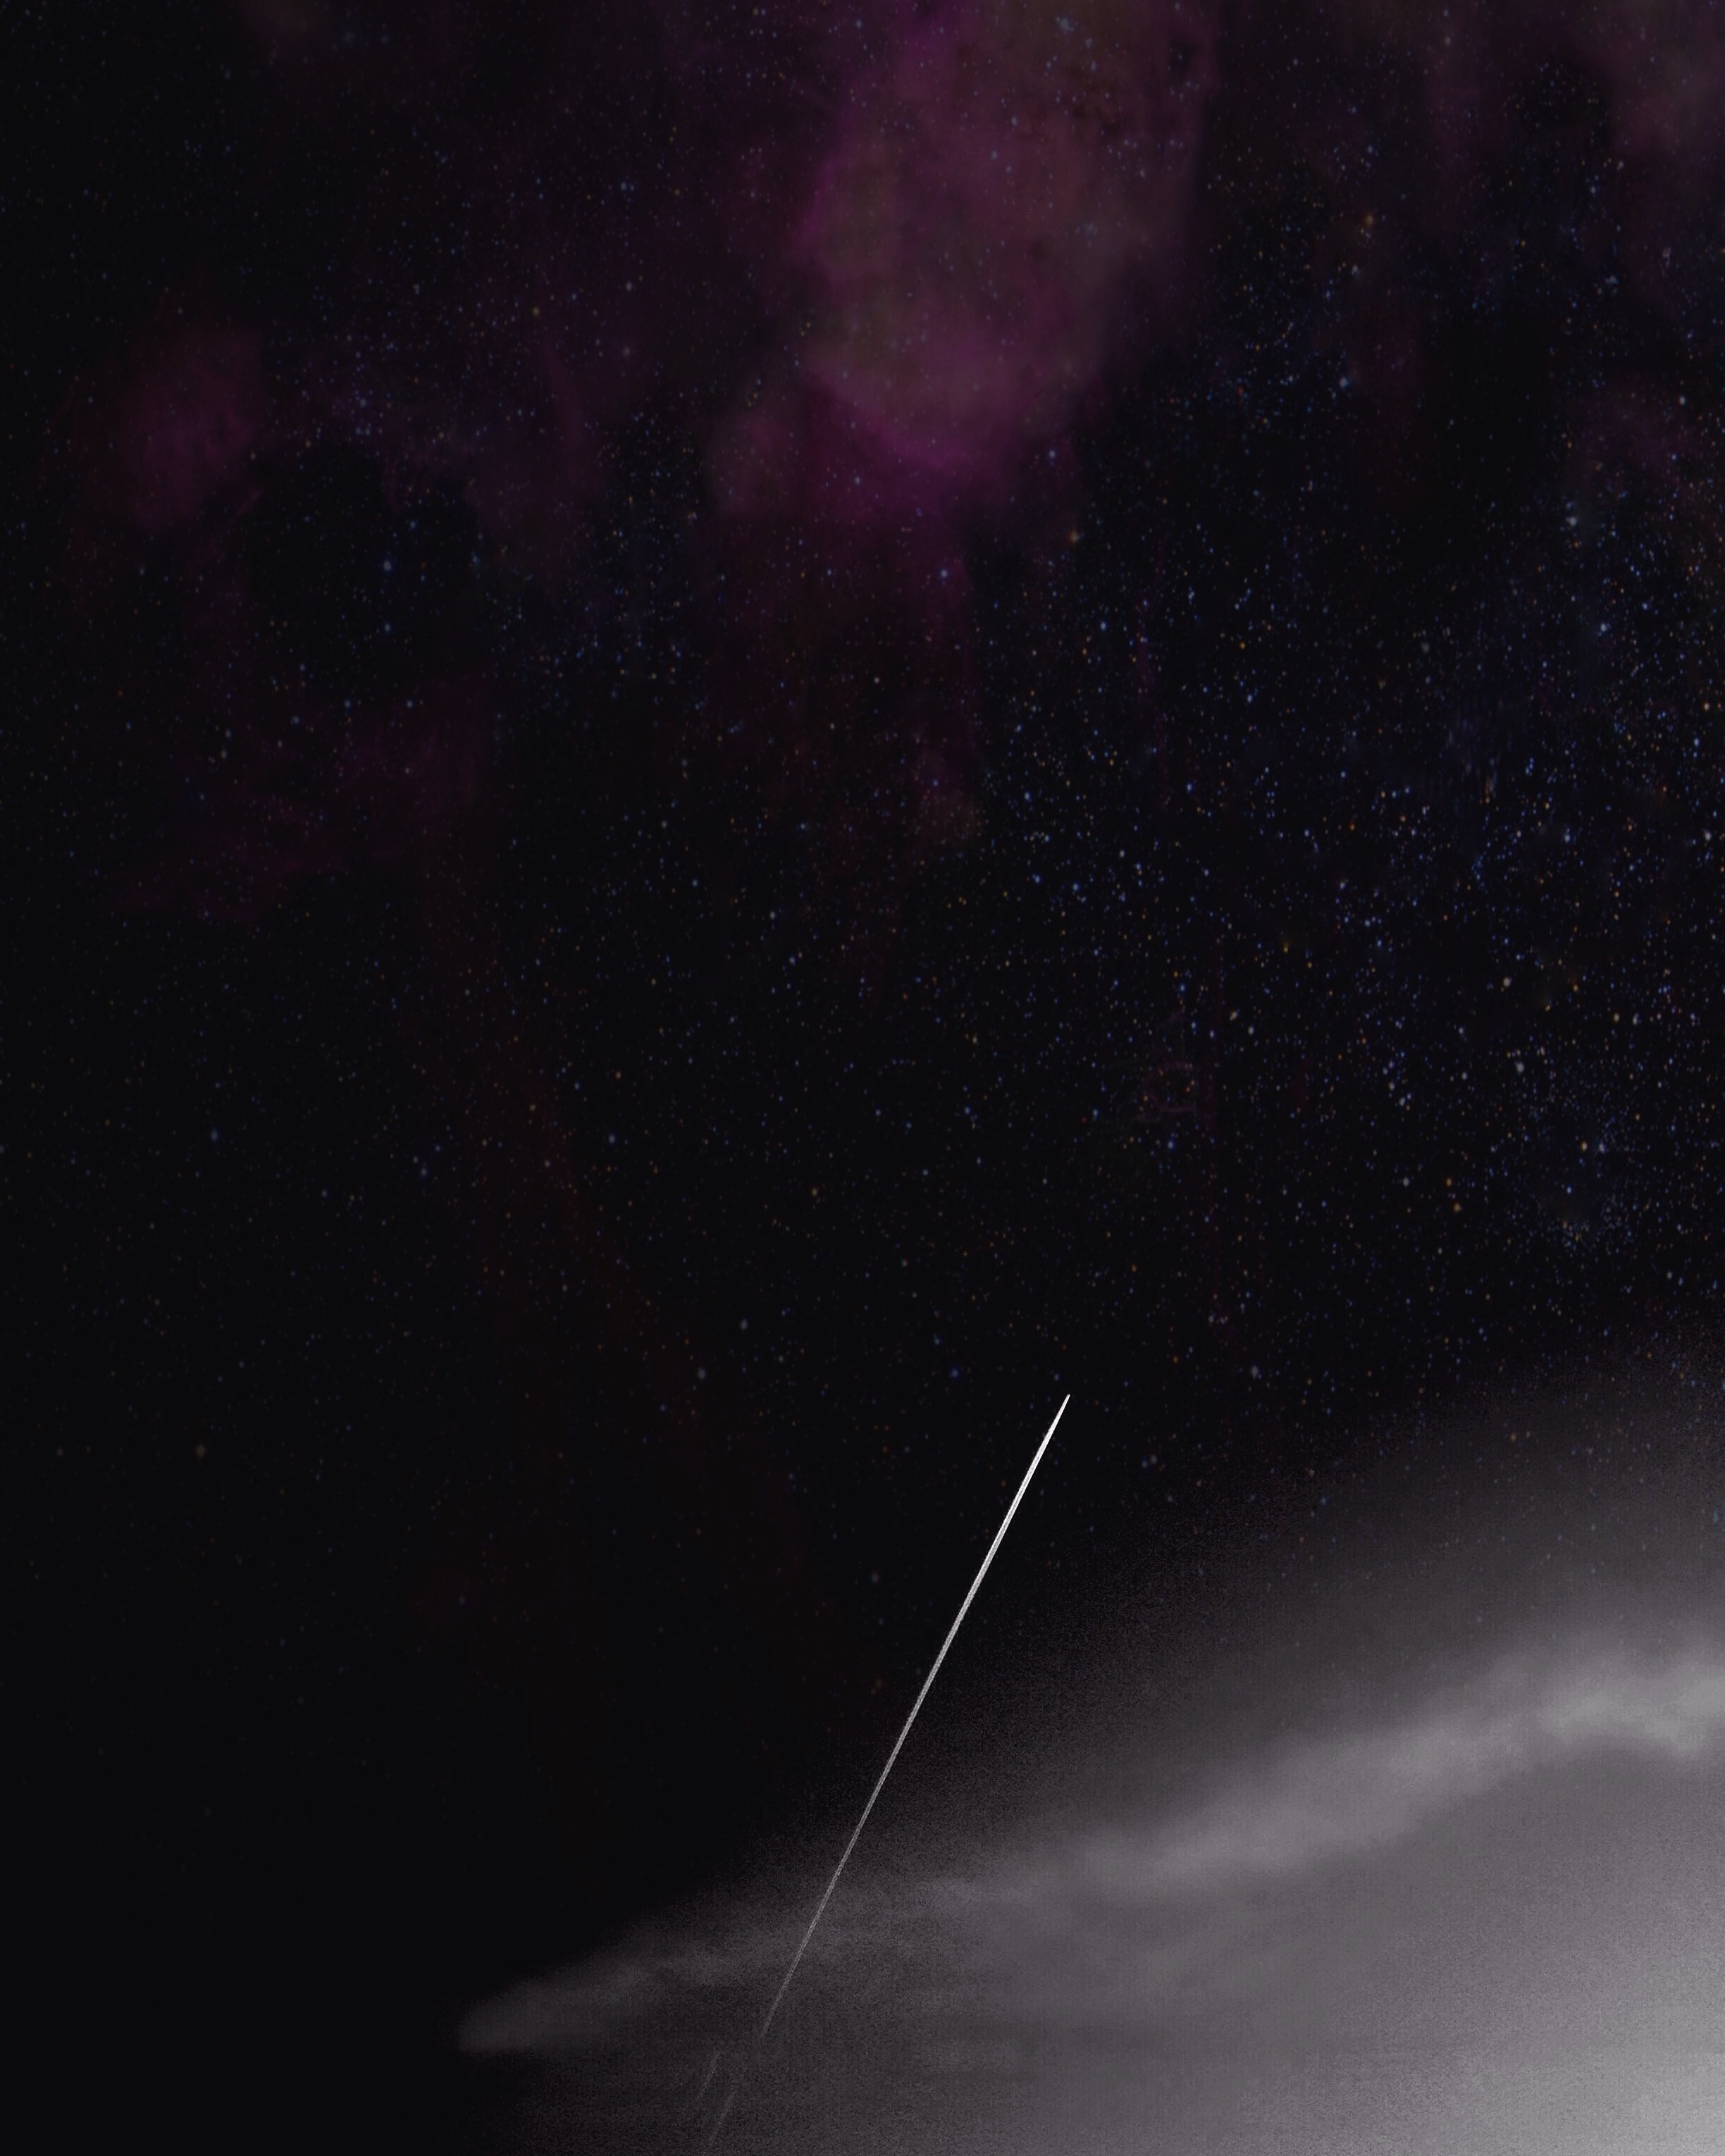
sky, night, star, atmosphere, space, darkness, galaxy, nebula, outer space, astronomy, astronomical object